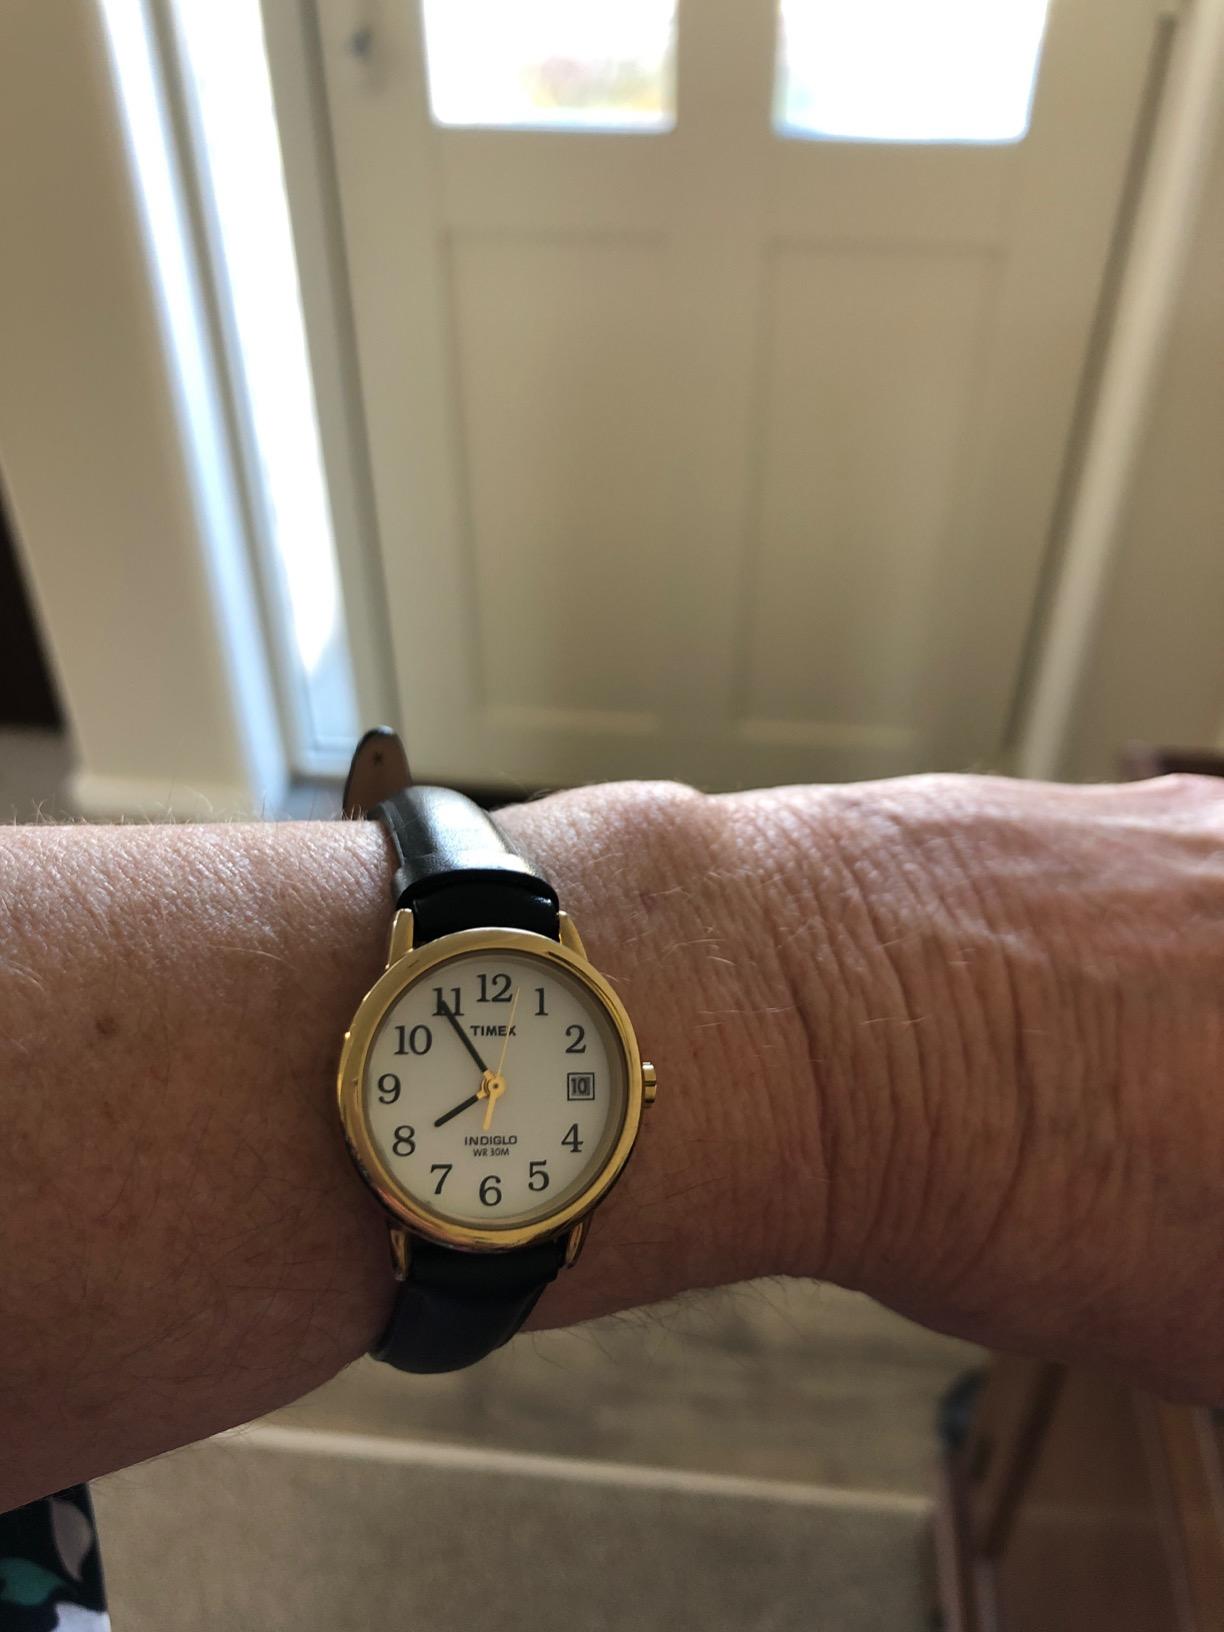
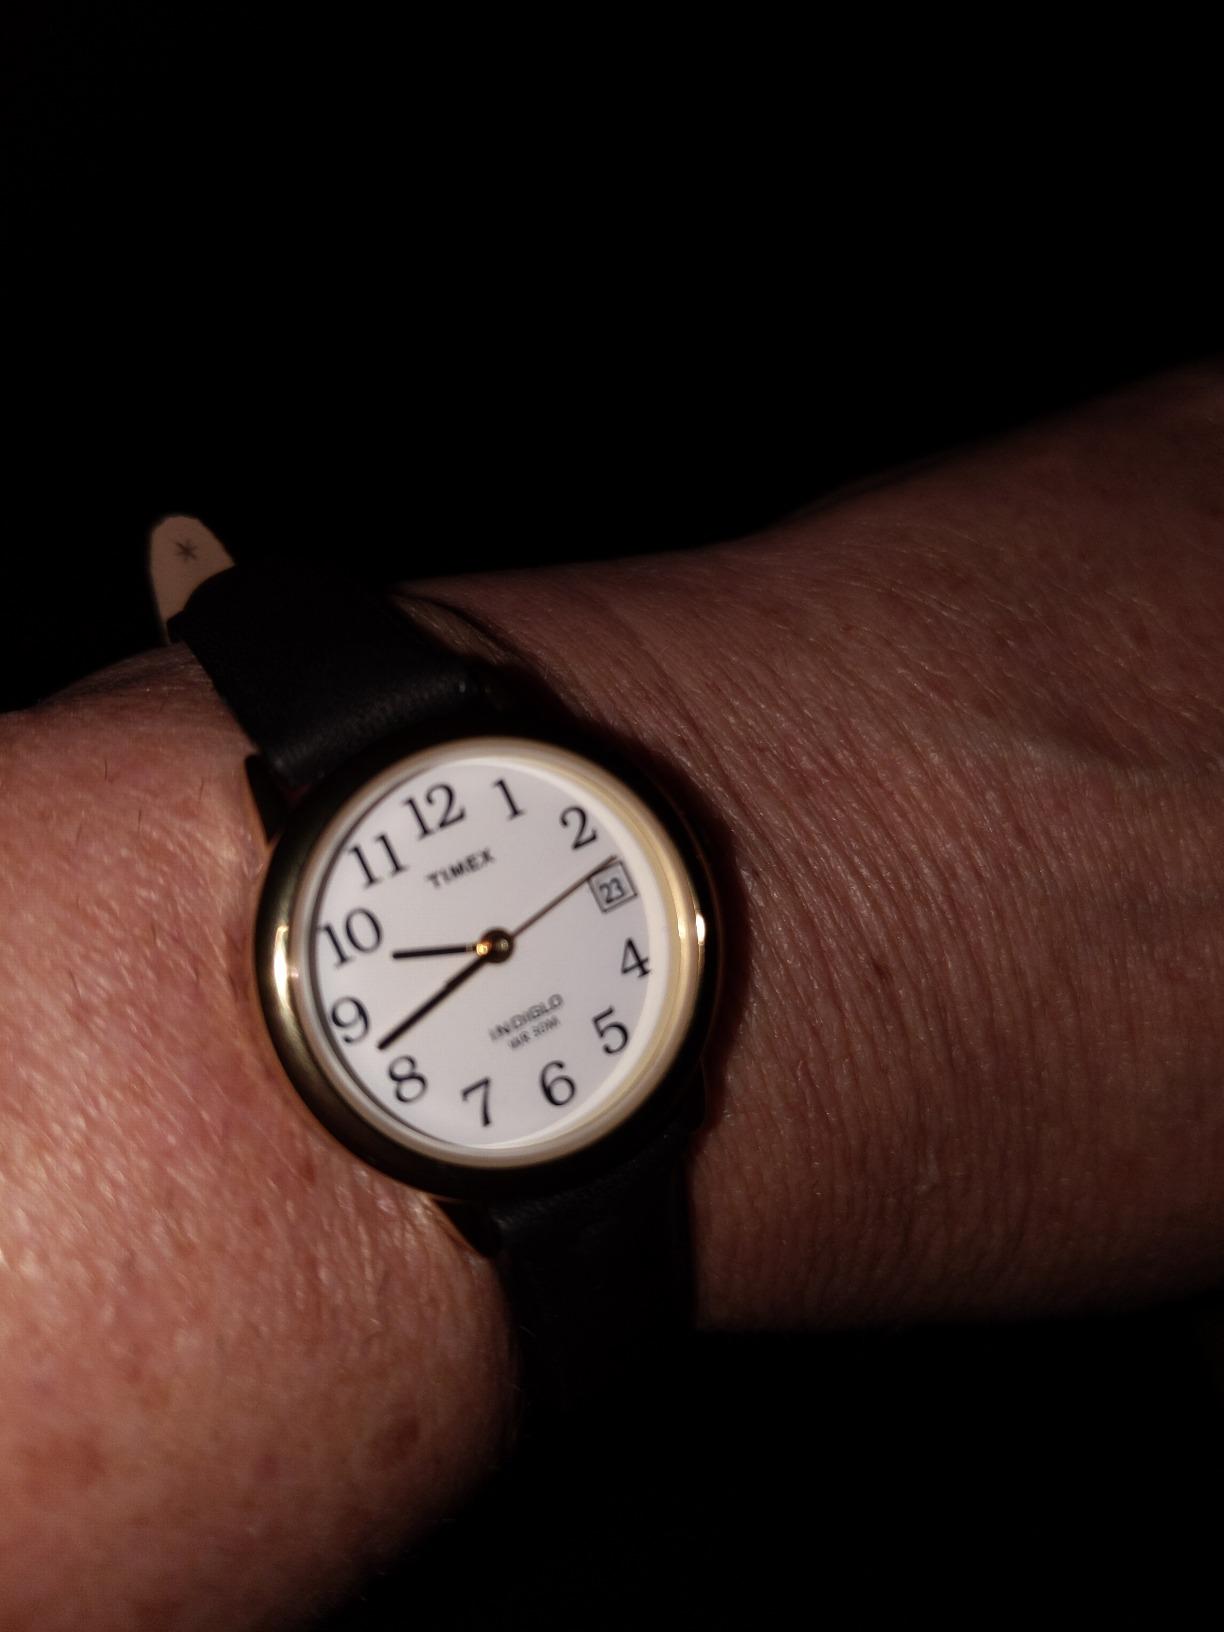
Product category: accessories_watch
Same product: yes